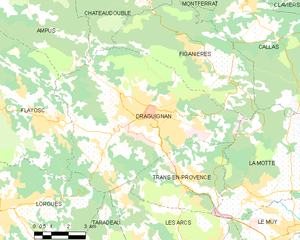
Draguignan
Kort over kommunen
Kort over kommunen
Draguignan er en fransk by i Var département. Byen er en sous-préfecture, kalder sig selv for "Artillerihovedstaden" og "Porte du Verdon". Ved 1999 census var befolkningstallet på 32.829. Kommunens areal er 53,75 km². Byen ligger 42 km fra St. Tropez og 80 km fra Nice.